Pratt & Whitney/Allison 578-DX

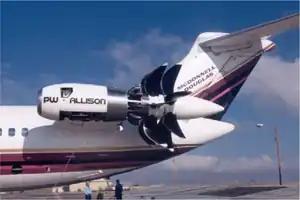
The PW-Allison Model 578-DX geared propfan demonstrator.

The Pratt & Whitney/Allison 578-DX was an experimental aircraft engine, a hybrid between a turbofan and a turboprop known as a propfan. The engine was designed in the 1980s to power proposed propfan aircraft such as the Boeing 7J7 and the MD-91 and MD-92 derivatives of the McDonnell Douglas MD-80. As of 2019, it is still one of only four different contra-rotating propfan engines to have flown in service or in flight testing.